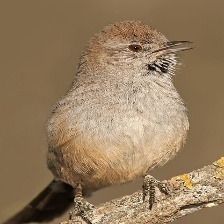
Species: AUSTRAL CANASTERO
Scientific name: ASTHENES ANTHOIDES